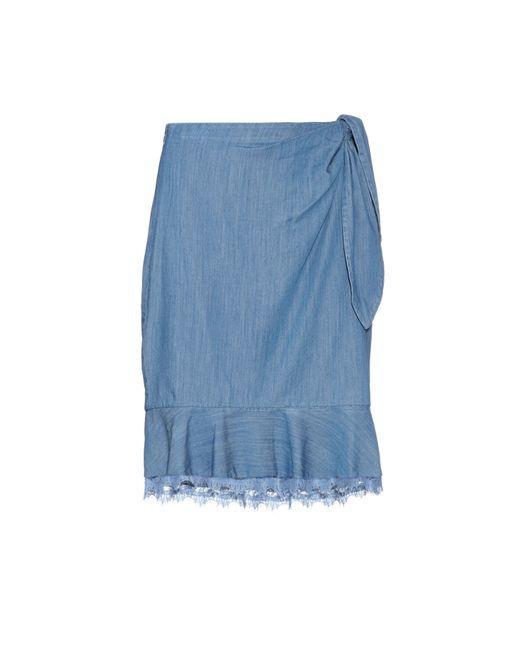
Damen Next Tencel blauer Wickelrock mit Rüschensaum